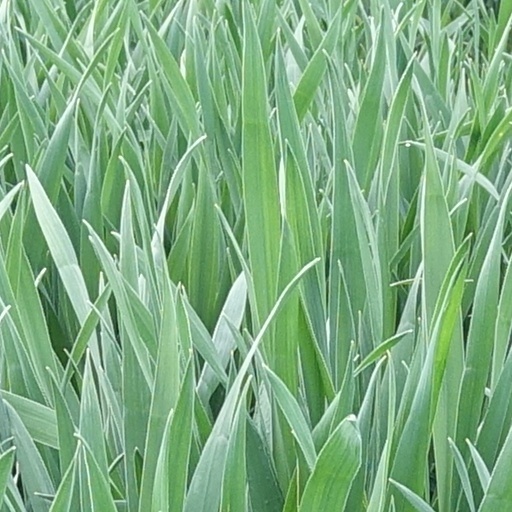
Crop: wheat